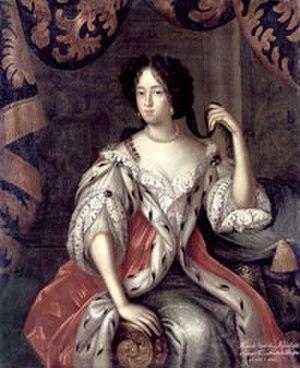
Élisabeth-Henriette de Hesse-Cassel née le 18 novembre 1661 et décédée le 7 juillet 1683 est une princesse allemande, fille de Guillaume VI de Hesse-Cassel et d'Edwige de Brandebourg sœur Prince-électeur Frédéric-Guillaume Ier de Brandebourg.